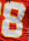
Number: 8